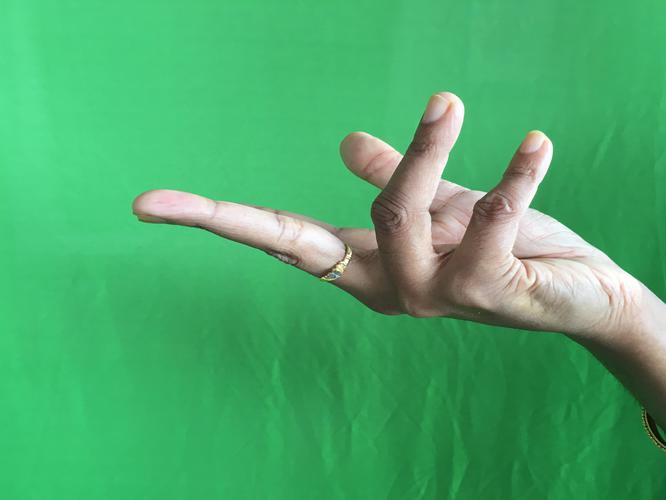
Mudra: Alapadmam
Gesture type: single_hand